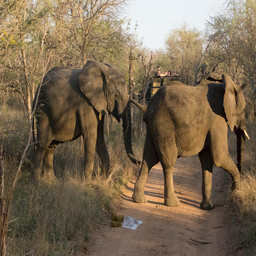
Two elephants cross a dirt road in a row.
Two large elephants are walking across a dirt road.
Elephants moving along on a very open field of some sort.
The two  grey elephants was trailing each other across the road.
Some elephants marching across the road with some tourists looking upon them.